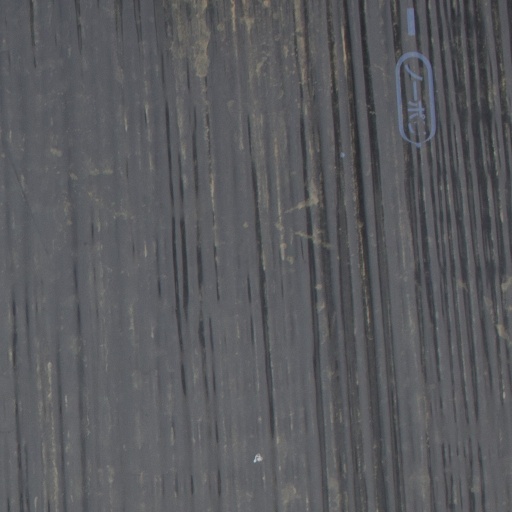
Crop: Jerusalem artichoke